James Burke (science historian)

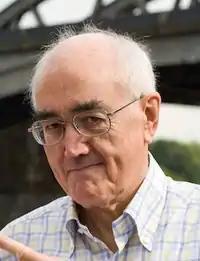
James Burke in 2007

James Burke (born 22 December 1936) is a broadcaster, science historian, author, and television producer. He was one of the main presenters of the BBC1 science series "Tomorrow's World" from 1965 to 1971 and created and presented the television series "Connections" (1978), and its more philosophical sequel "The Day the Universe Changed" (1985), about the history of science and technology. "The Washington Post" has called him "one of the most intriguing minds in the Western world".